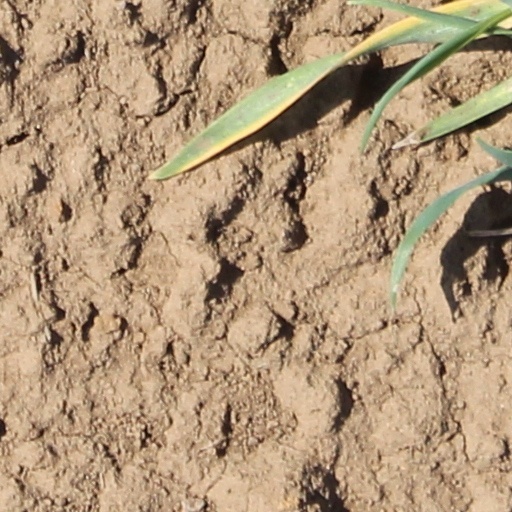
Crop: wheat